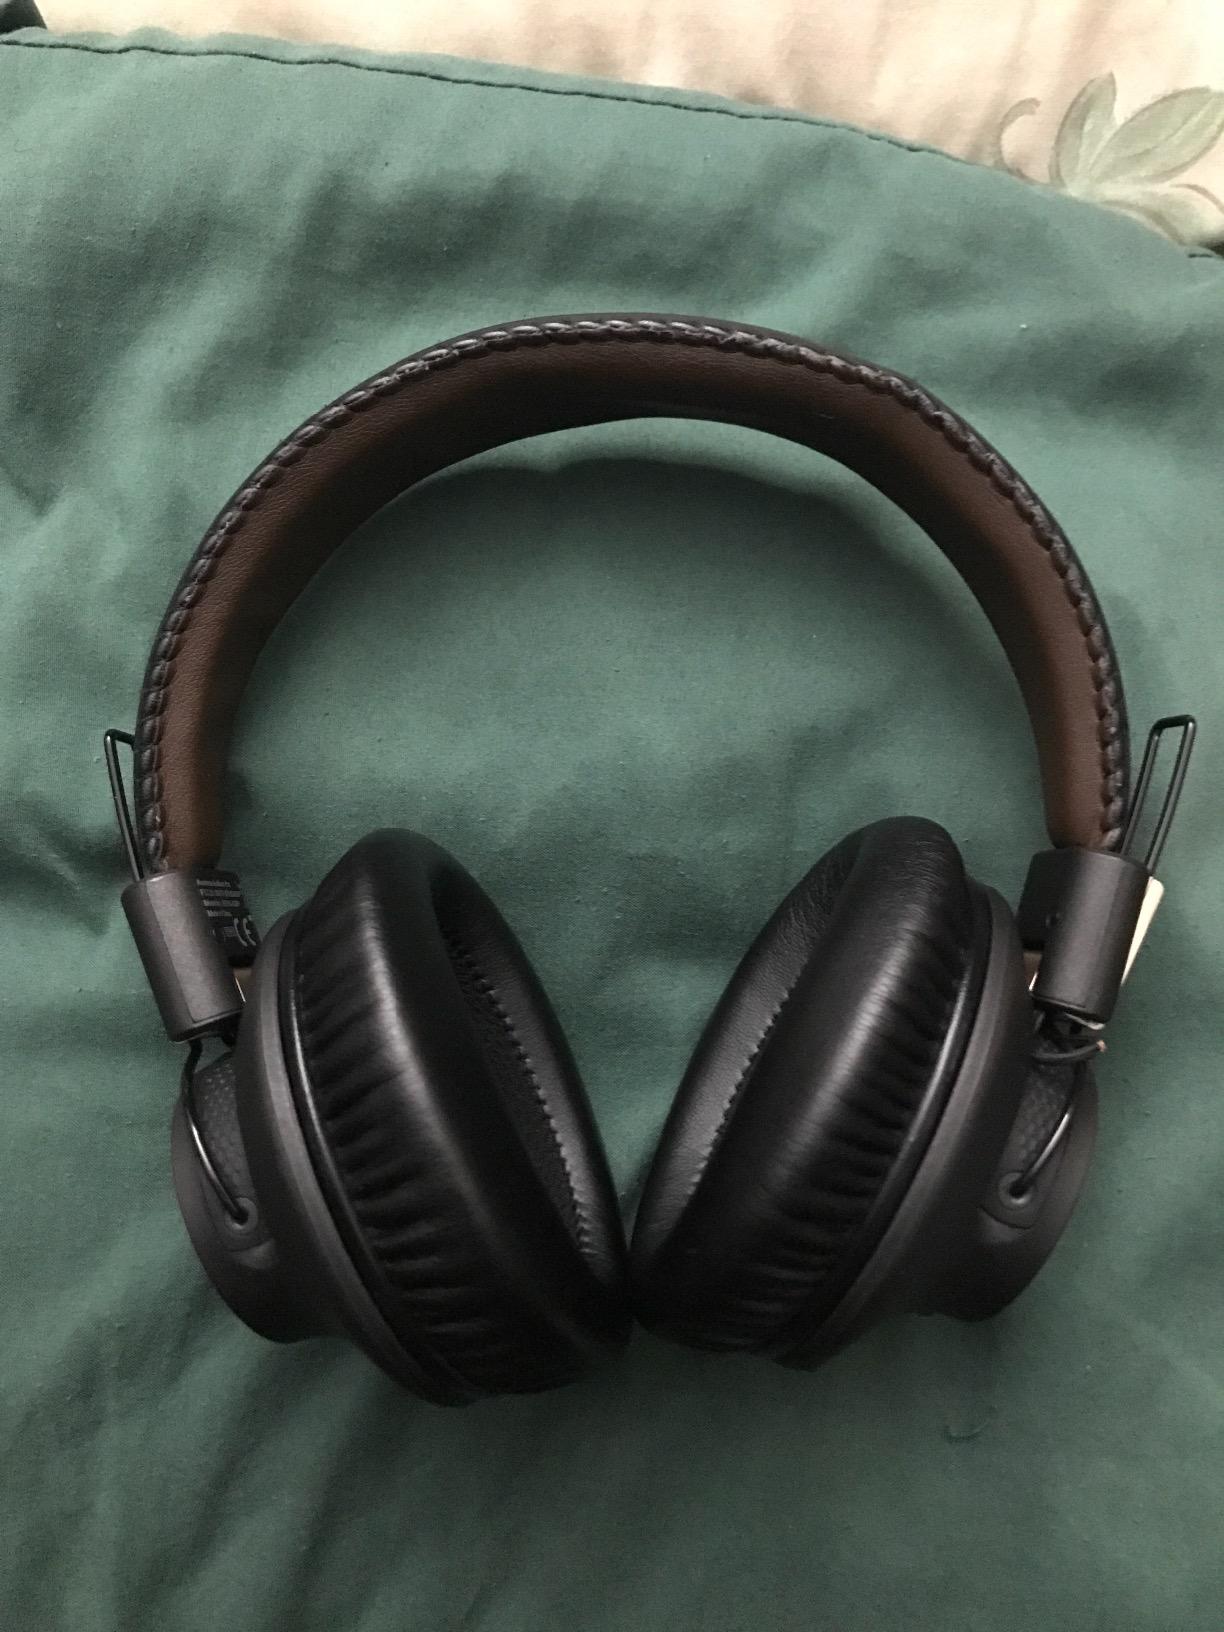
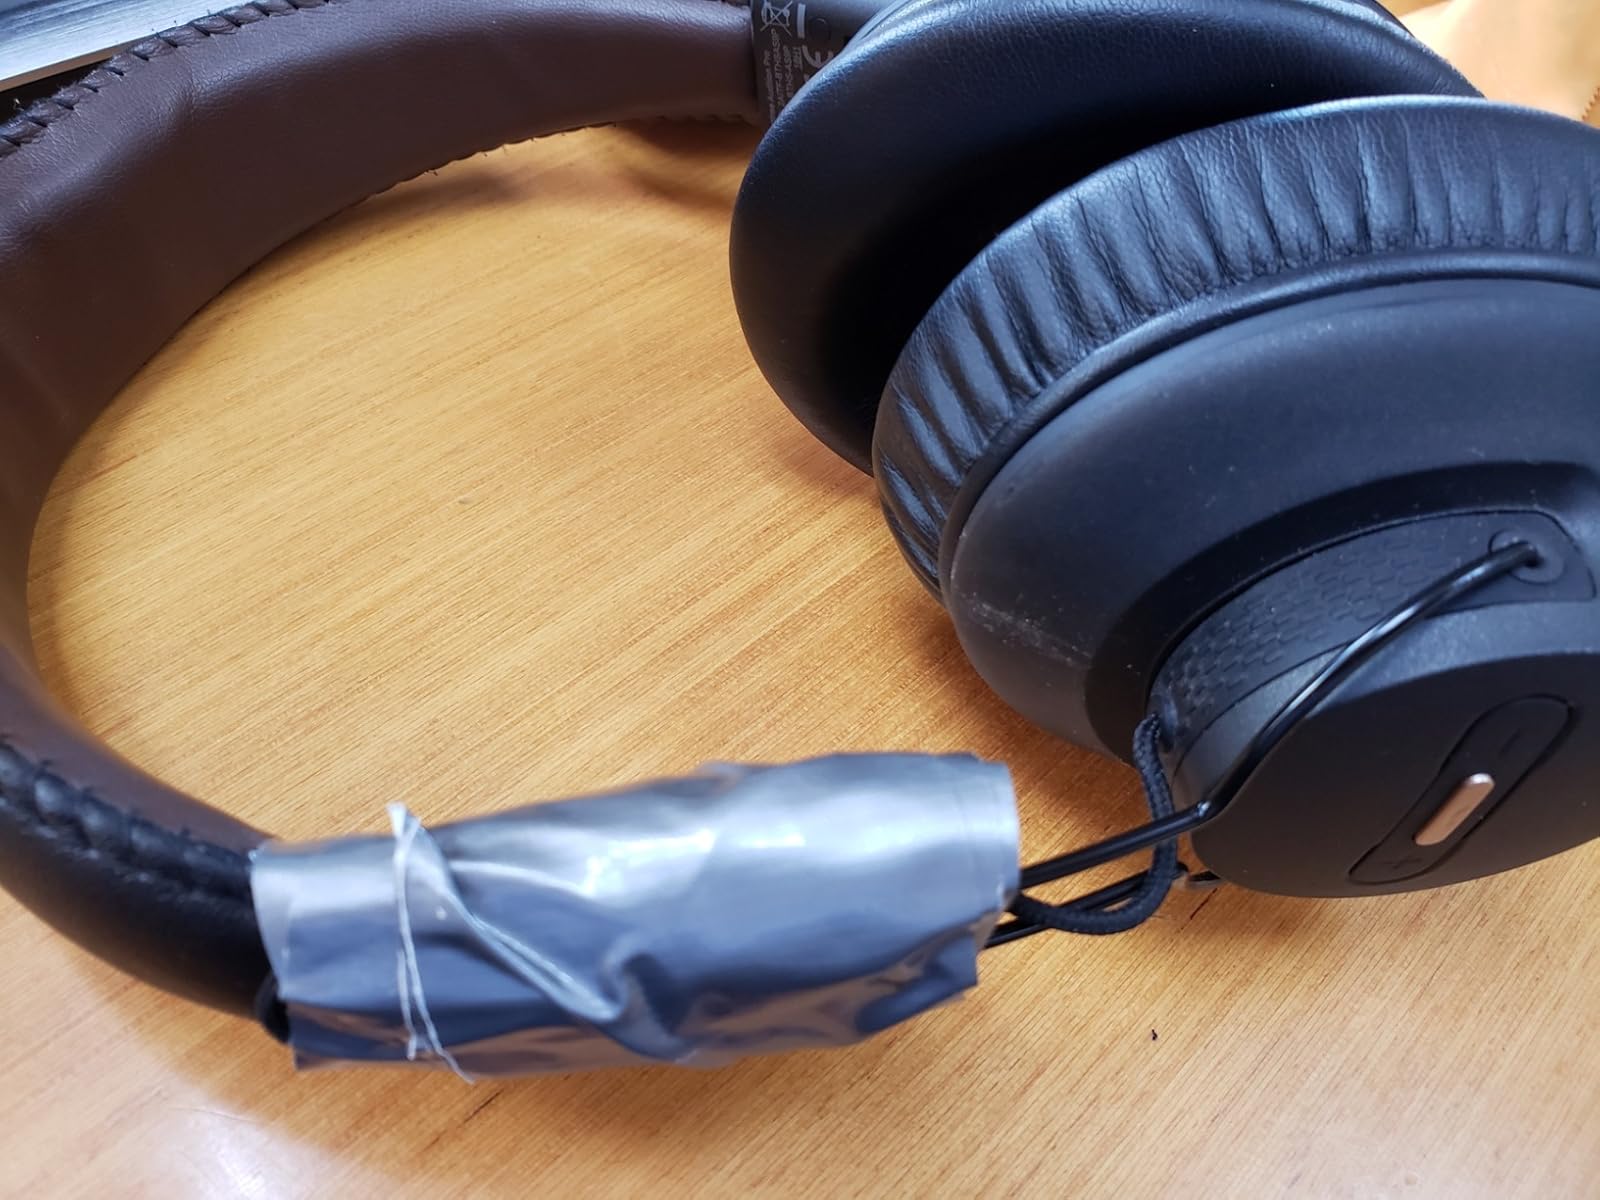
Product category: headphones
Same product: yes